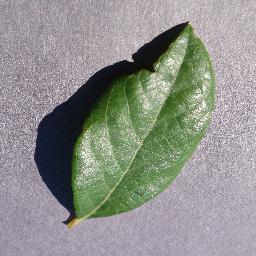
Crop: blueberry
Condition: healthy